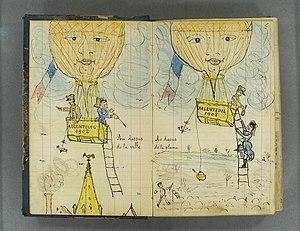
Jean-Etienne Delacroix [Argenteuil, 1849 - Argenteuil, 1923]
Le musée municipal d'Argenteuil est un musée d'histoire locale, créé en 1932 à Argenteuil, dans le département du Val-d'Oise.